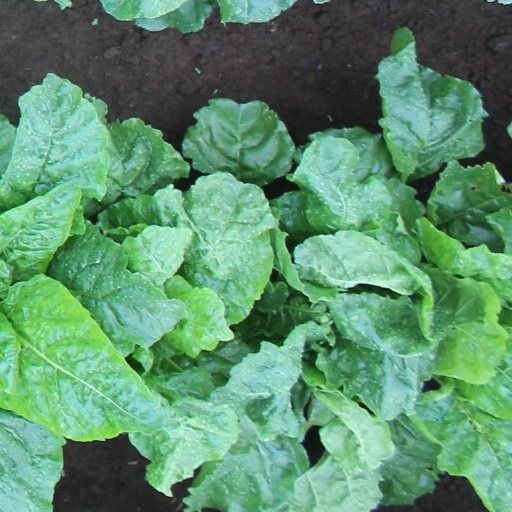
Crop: sugar beet